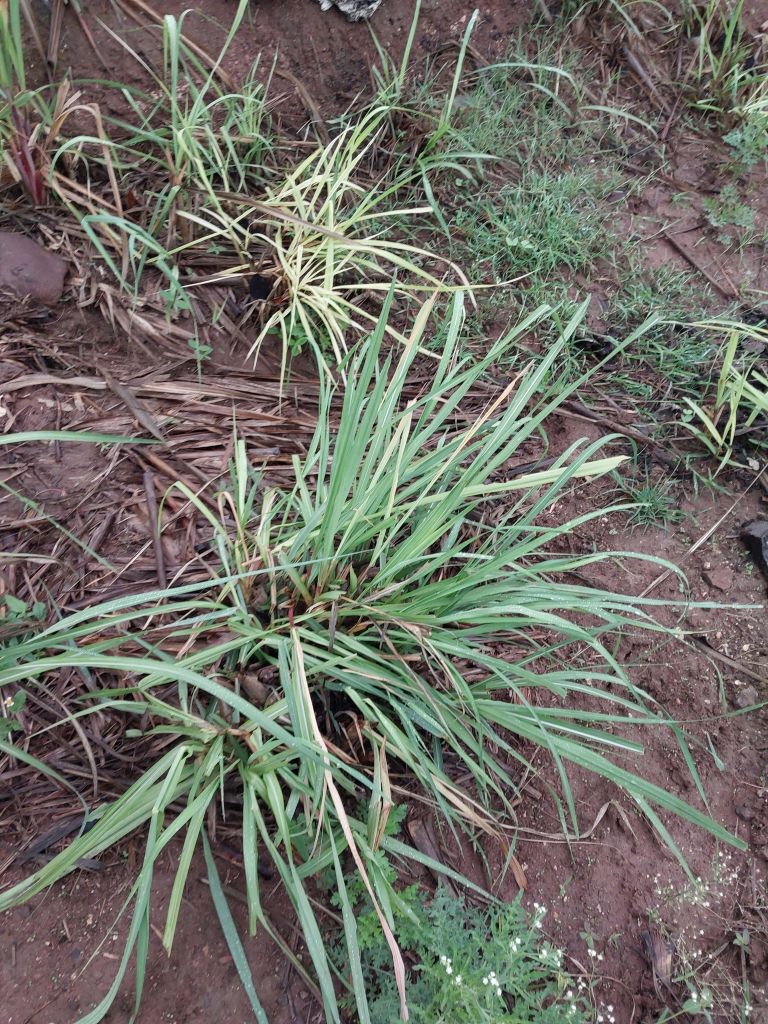
Label: Grassy shoot